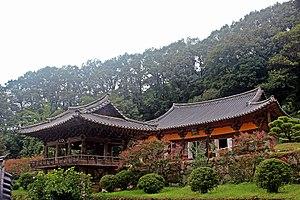
Les traces de présence humaine en Corée remontent au Paléolithique. Les premières poteries coréennes connues remontent à 8000 av. J.-C. Selon Samguk Yusa et d'autres documents de l'époque médiévale coréenne, le royaume Période Gojoseon aurait été fondé en 2333 av. J.-C., s'étendant de la péninsule à une large partie de la Mandchourie. Ce royaume fut disloqué en plusieurs États vers le IIIᵉ siècle av. J.-C.